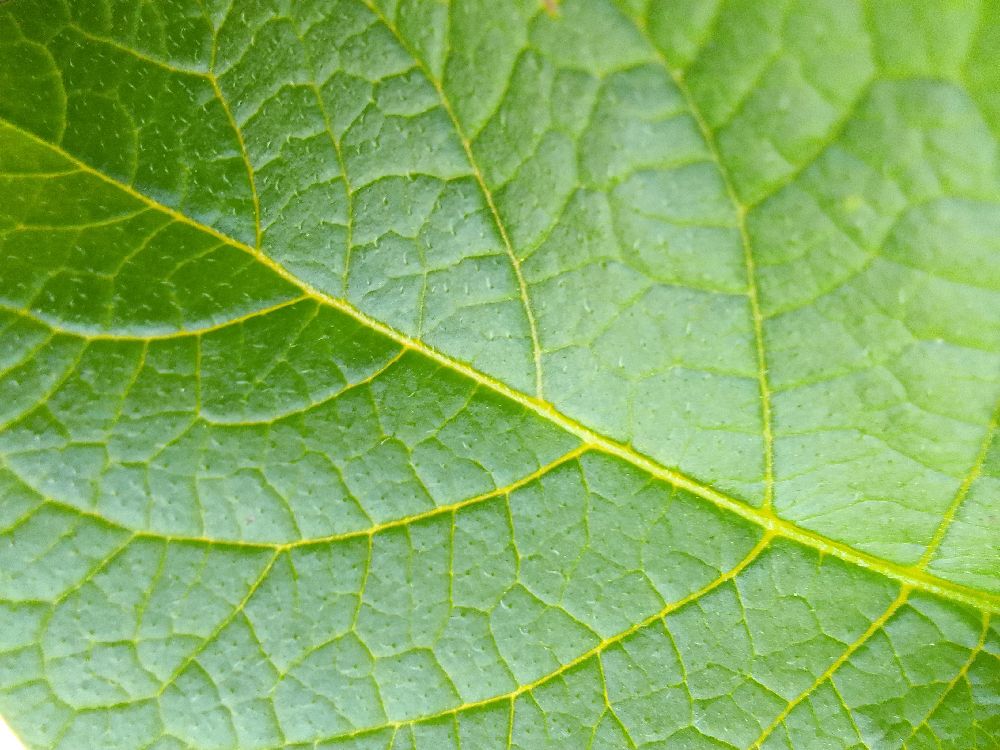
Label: Healthy